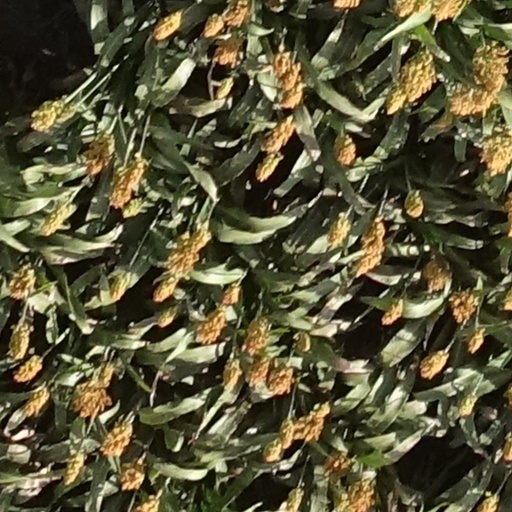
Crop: sorghum